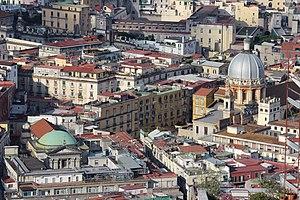
La basilique du Saint-Esprit ou complexe du Saint-Esprit est une basilique de Naples située sur la Piazza Sette Settembre, le long de la Via Toledo, en face du Palazzo Doria d'Angri.